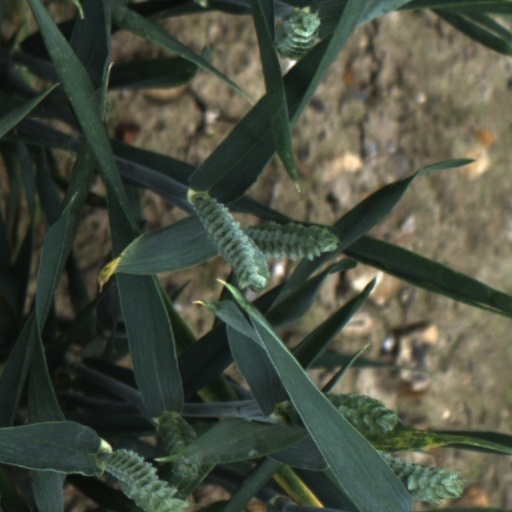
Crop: wheat